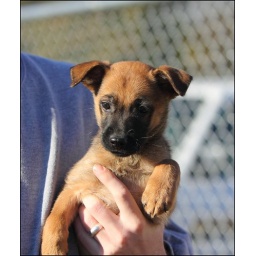
Yogi is a shepherd mix male puppy that came in with his brother, Bear.